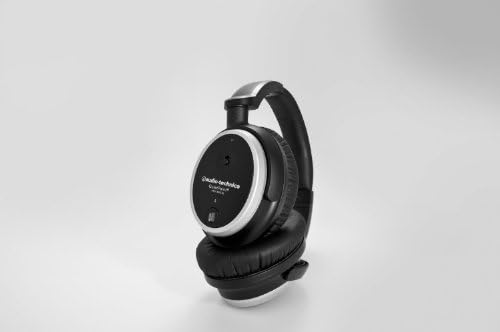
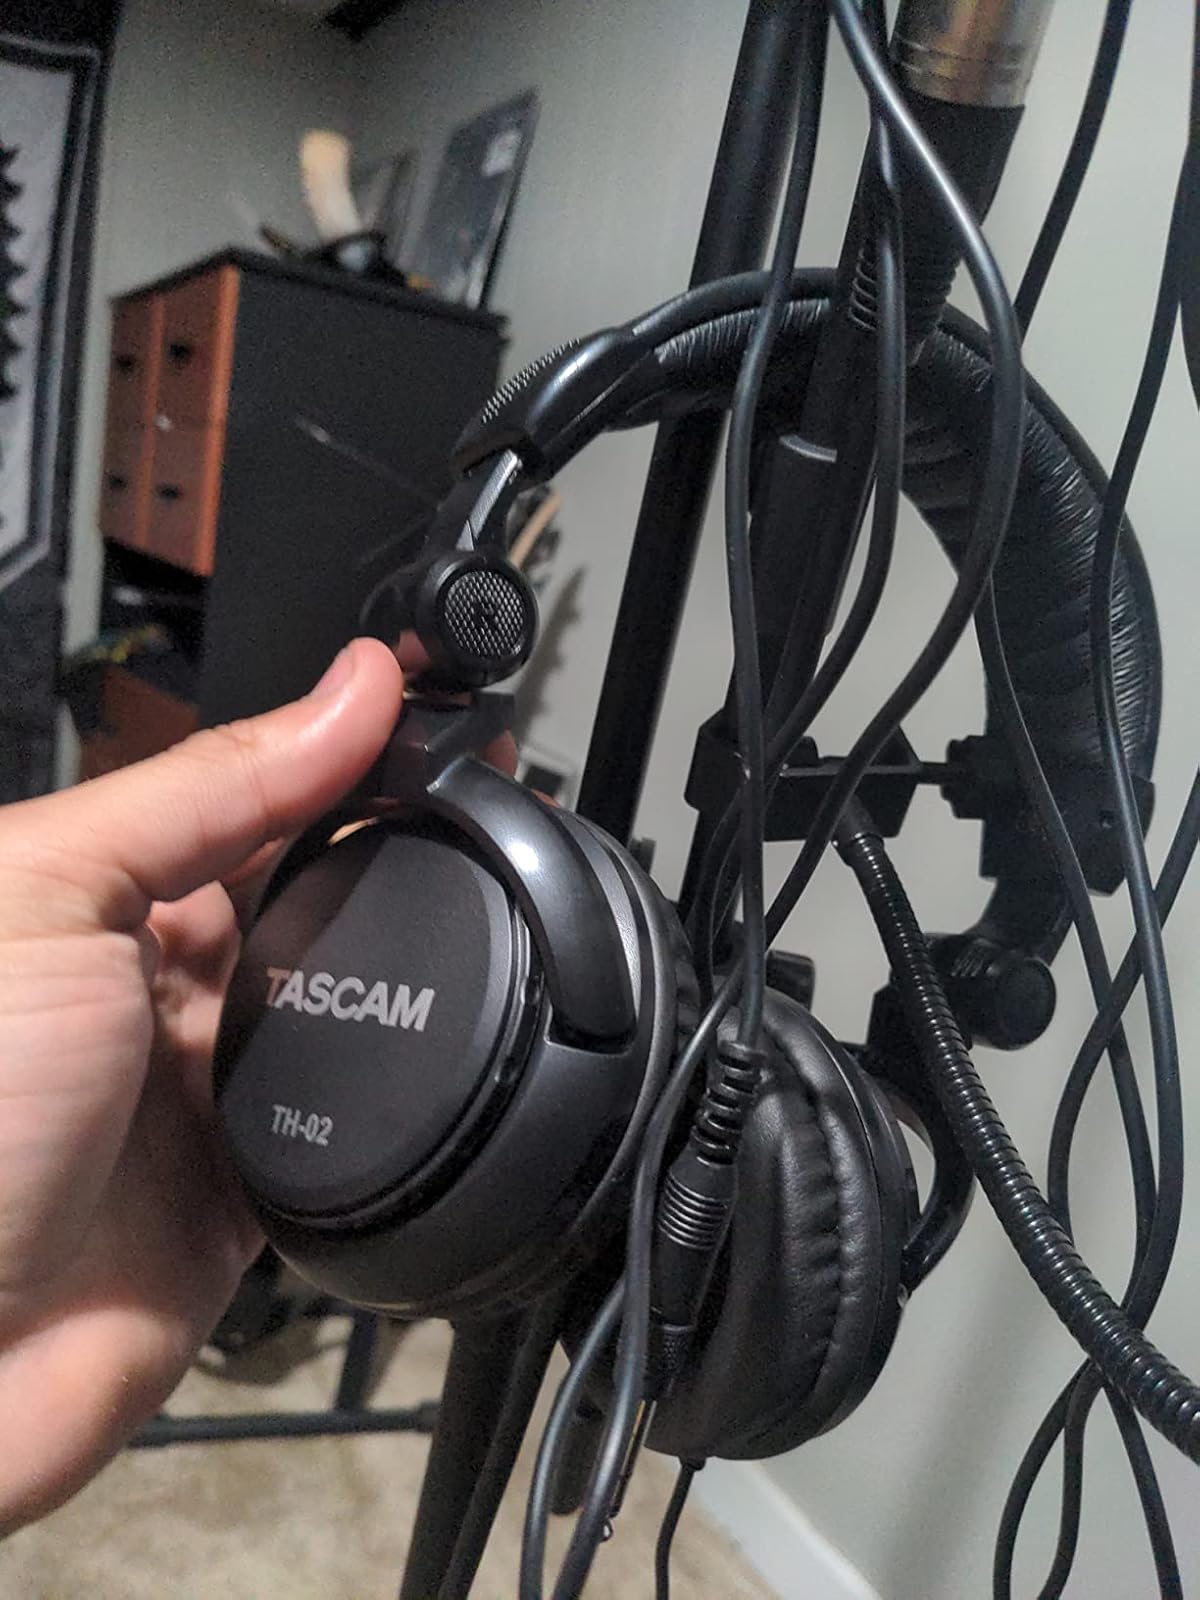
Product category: headphones
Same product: no